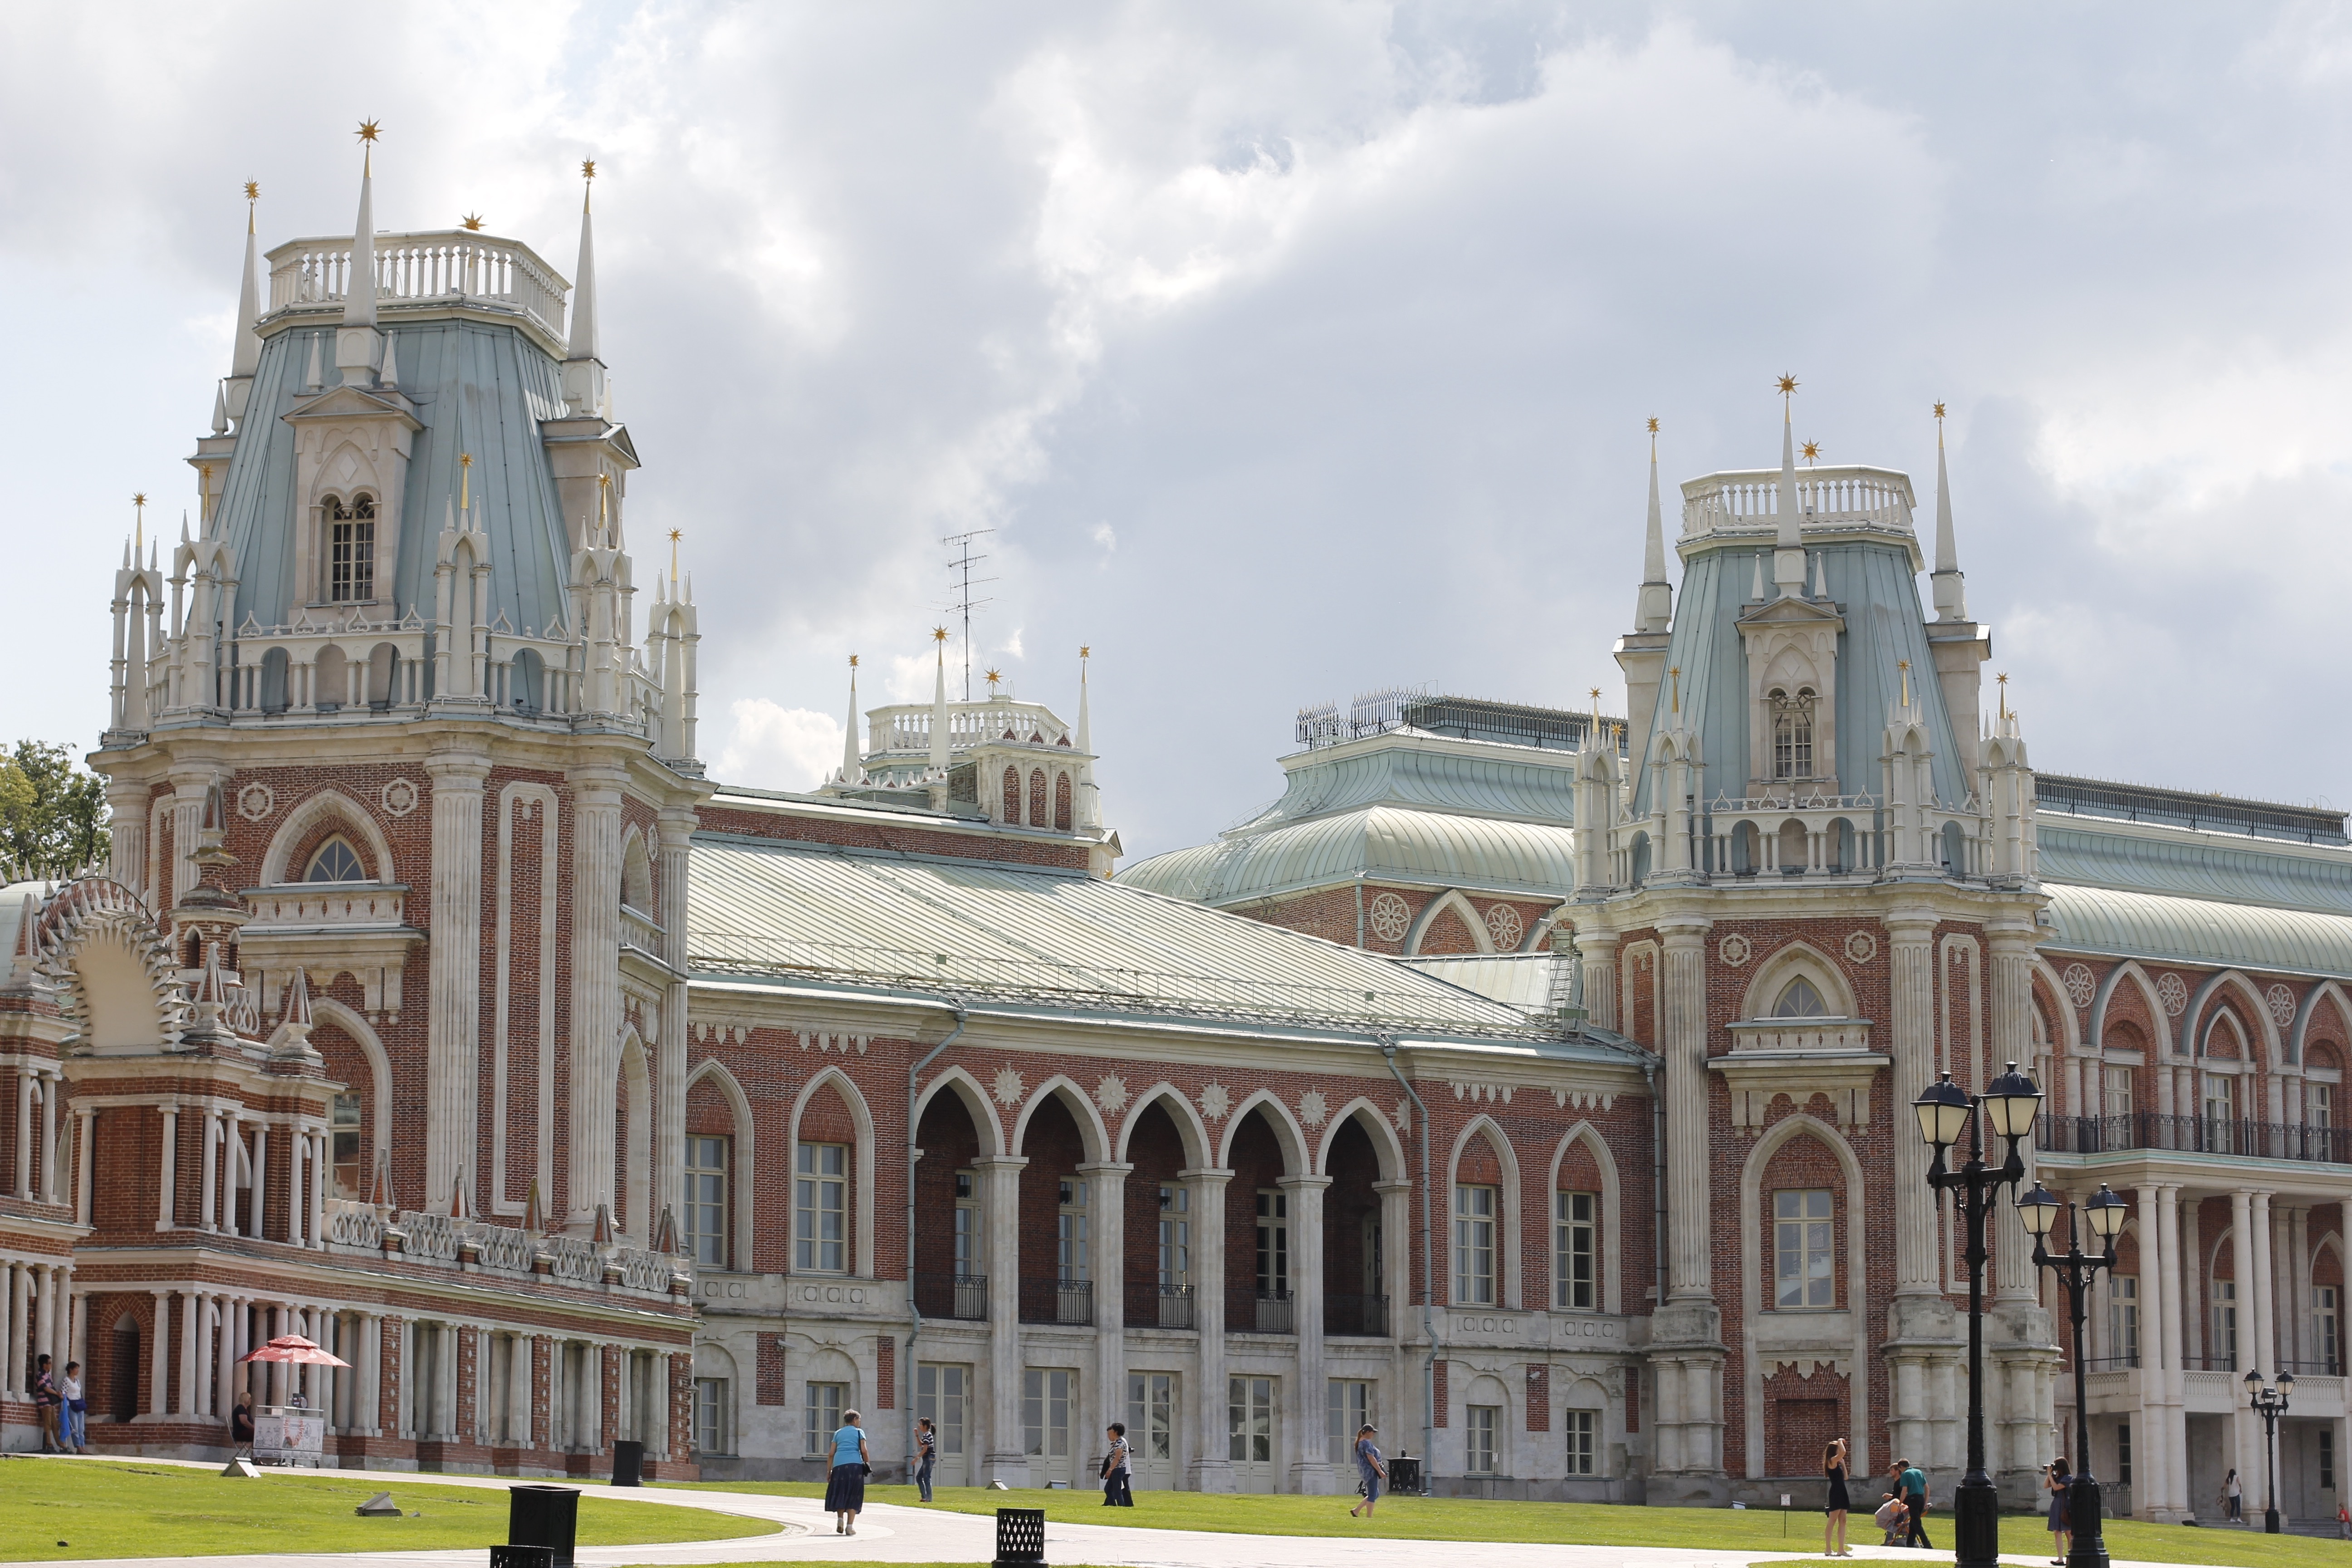
building, chateau, palace, park, landmark, facade, church, cathedral, tourism, place of worship, capital, moscow, basilica, estate, russia, historically, tsaritsyno, east, castle park, schlossgarten, tours, stately home, soviet union, chernaya grjas, katharina the great